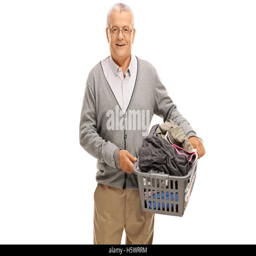
elderly man holding a laundry basket full of clothes isolated on white background